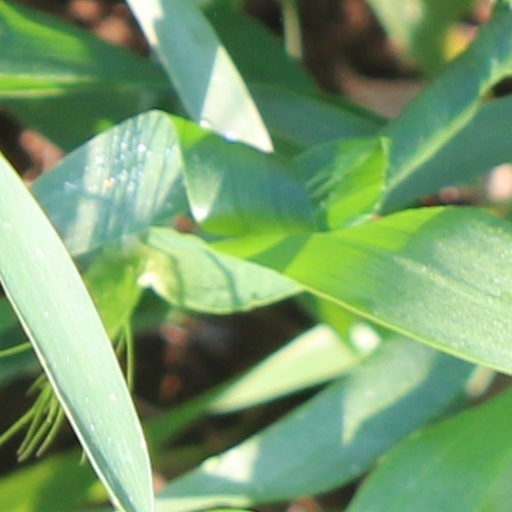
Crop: wheat